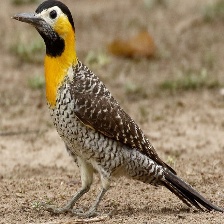
Species: CAMPO FLICKER
Scientific name: COLAPTES CAMPESTRIS